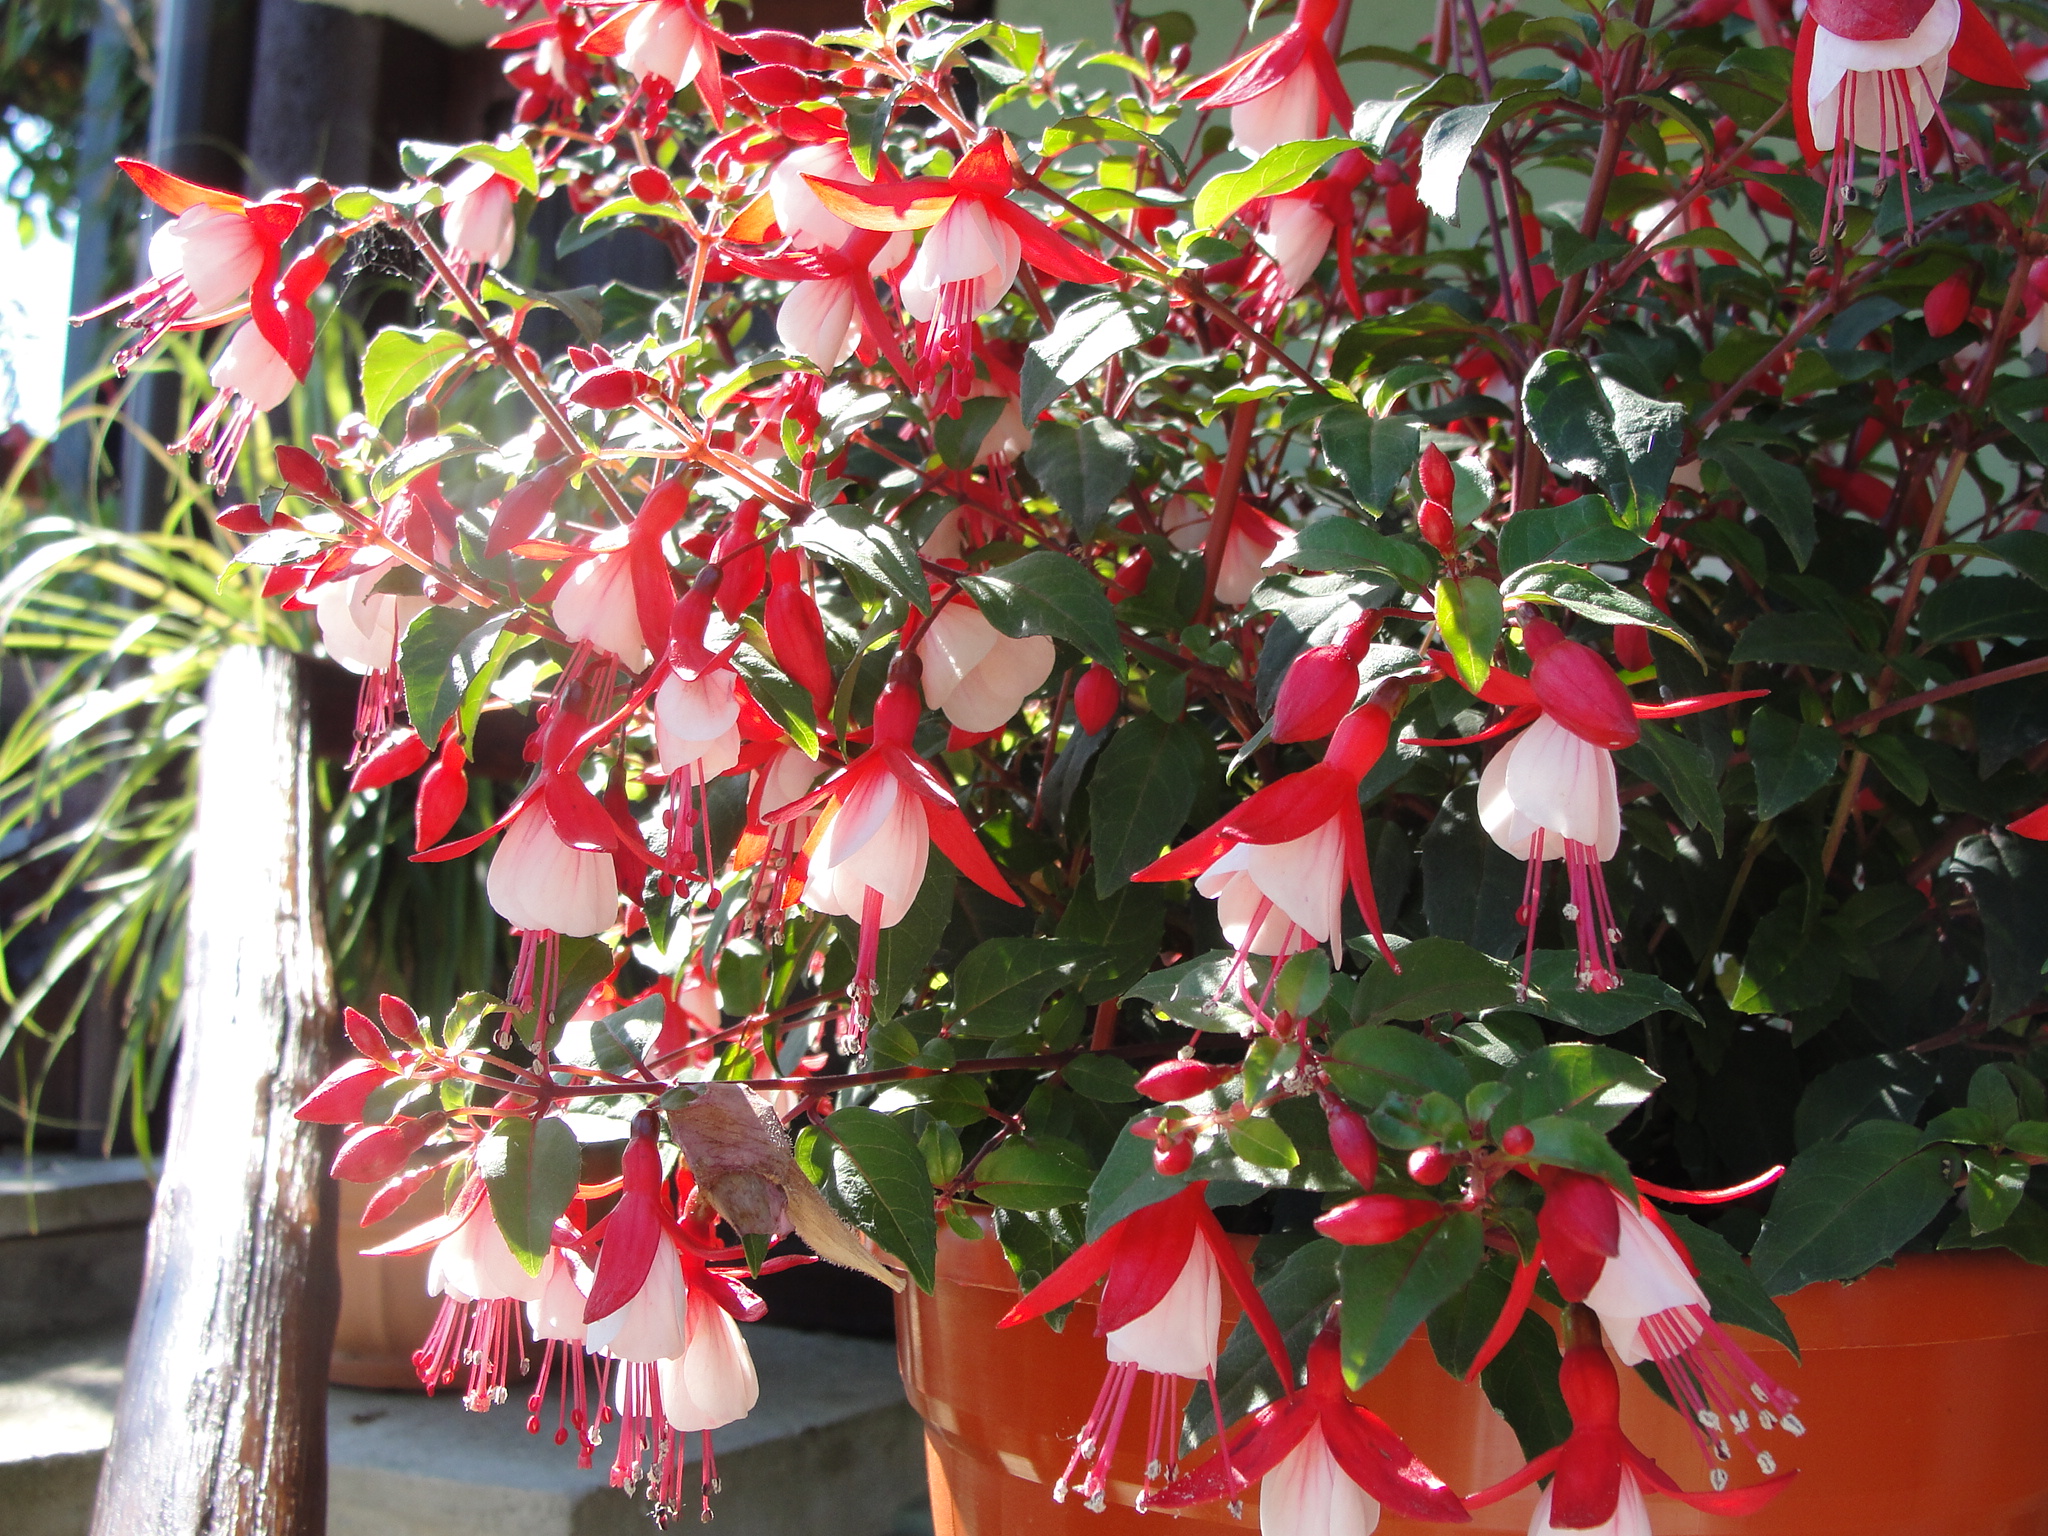
fuchsia, flower, plant, flowering plant, flora, annual plant, evening primrose family